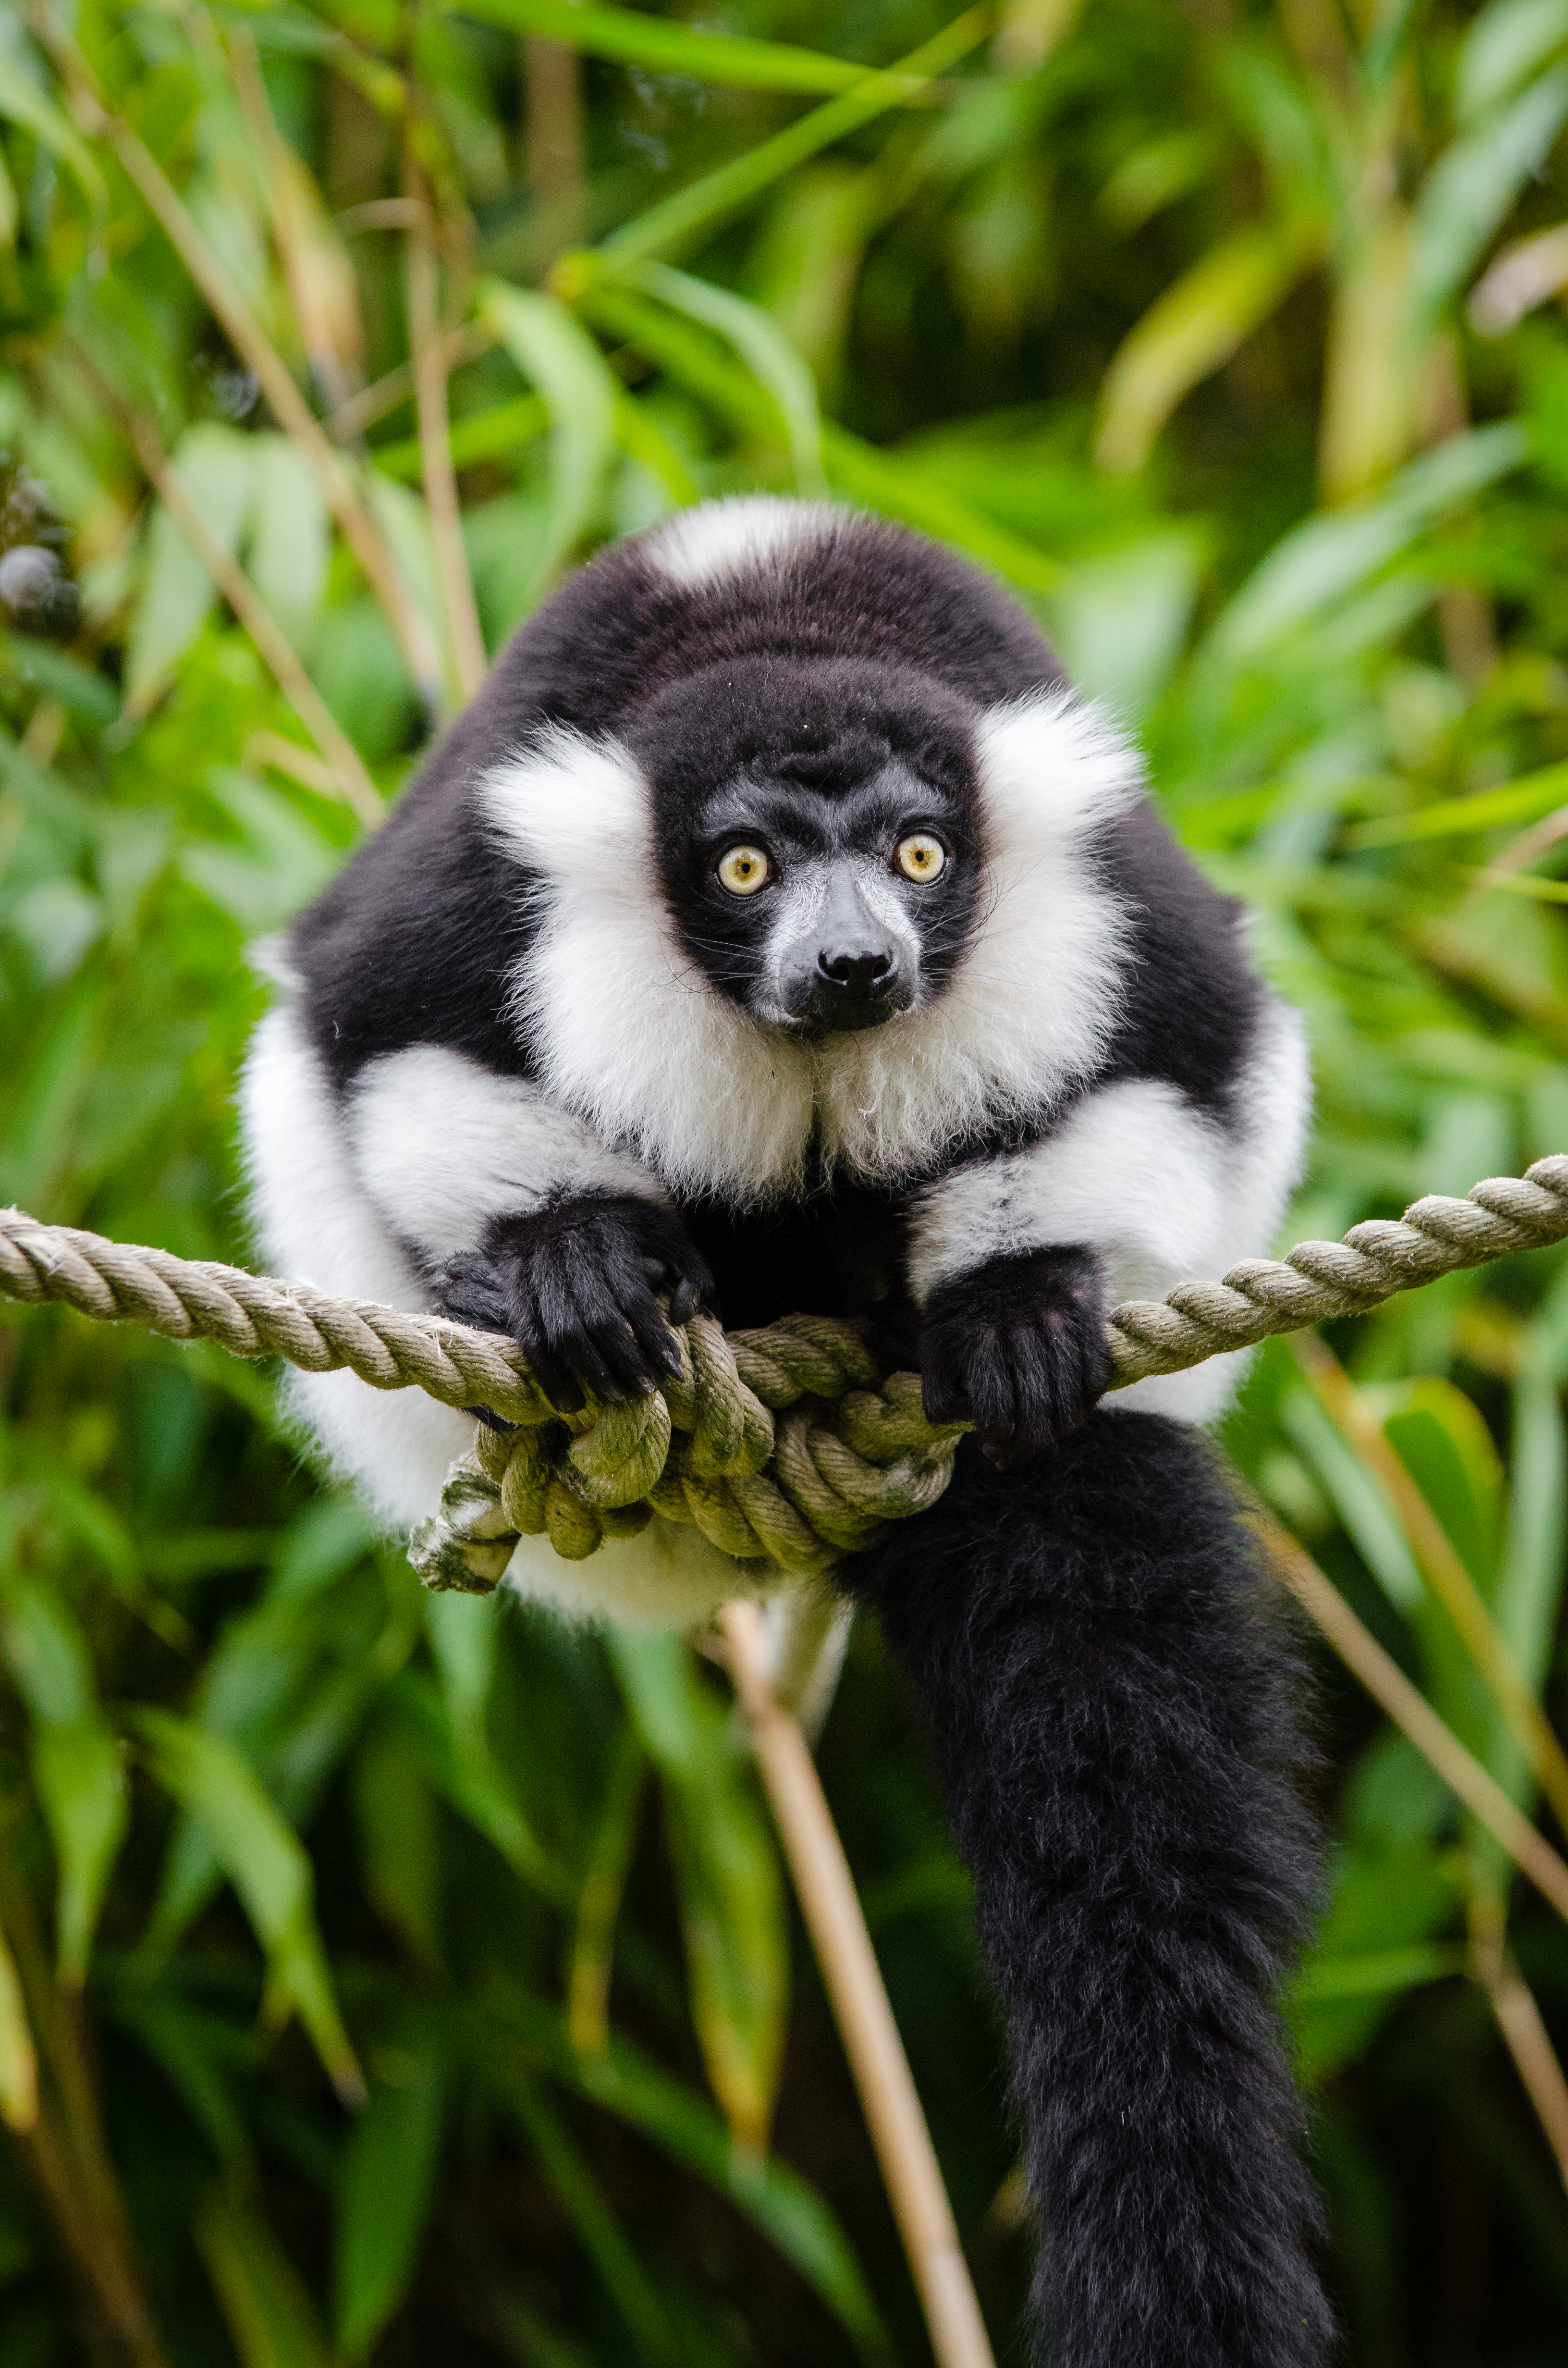
wildlife, beak, mammal, fauna, primate, vertebrate, lemur, new world monkey